Night Head 2041

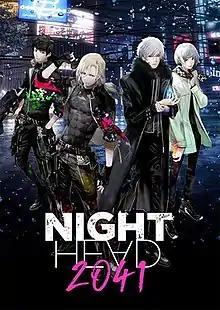
Anime key visual

Night Head 2041 (stylized as NIGHT HEAD 2041) is a Japanese anime television series based on the 1992 Japanese television drama series "Night Head". The series is animated by Shirogumi, directed by Takamitsu Hirakawa and written by George Iida, the director of the original drama. Original character designs are provided by Oh! great, while Kenichiro Tomiyasu is drawing the concept art. Yutaka Yamada is composing the series' music, and Slow Curve is credited for planning and production. It aired on Fuji TV's +Ultra programming block from July to September 2021. Who-ya Extended performed the series' opening theme song "Icy Ivy", while Myuk performed the series' ending theme song "Shion". Crunchyroll licensed the series.